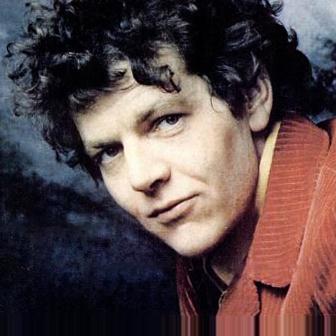
Age: 24